Event Horizon (sculpture)

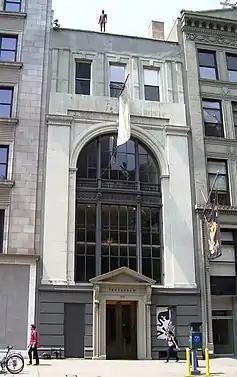
An "Event Horizon" statue over Madison Square

In 2010, the "Event Horizon" sculptures were installed in New York City at sites around Madison Square, as far downtown as Union Square and as far uptown as the Empire State Building. The 27 fiberglass figures were placed on setbacks and tops of buildings, while the four cast iron figures were on the ground in Madison Square Park. The installation was sponsored by the Madison Square Park Conservancy. The 2012 installation in São Paulo and the 2015–16 show in Hong Kong are the same as the London design, presented by British Council partnered with K11 Art Foundation.